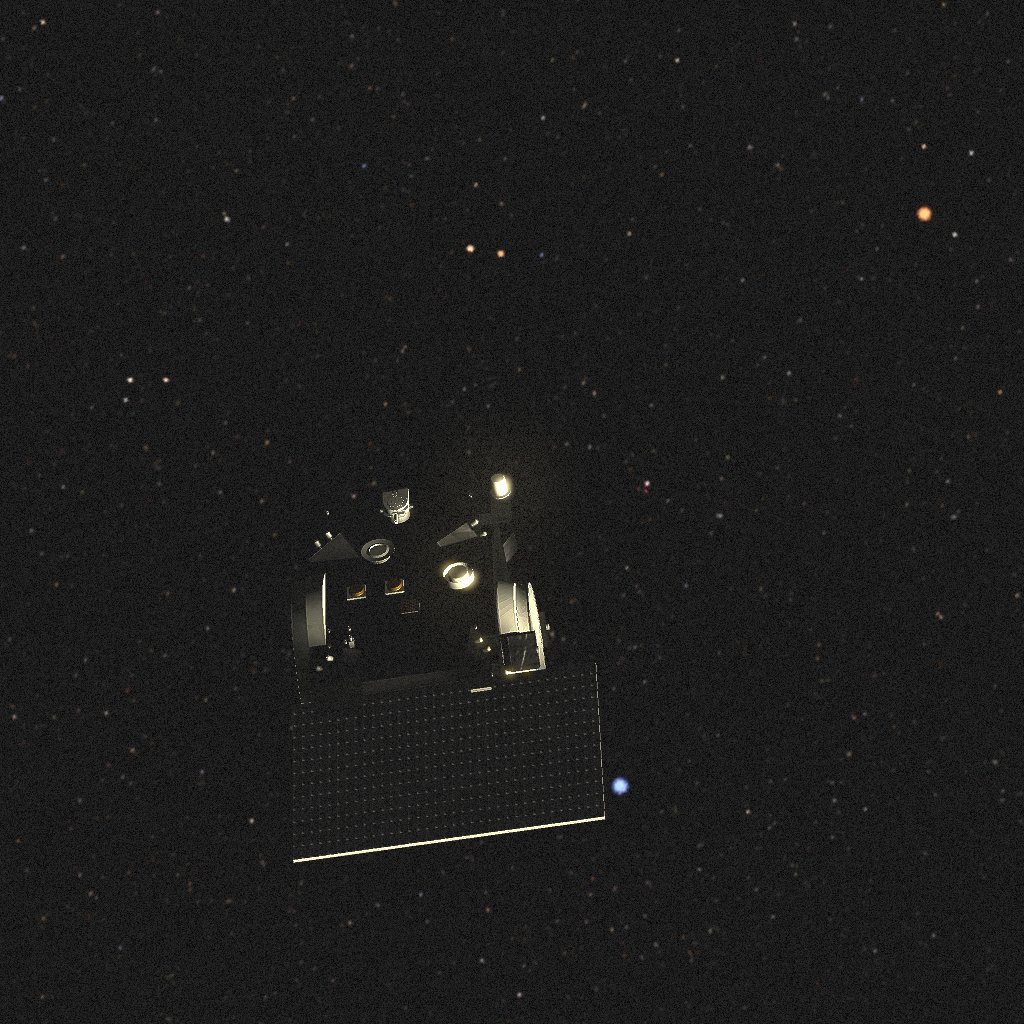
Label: proba_3_csc